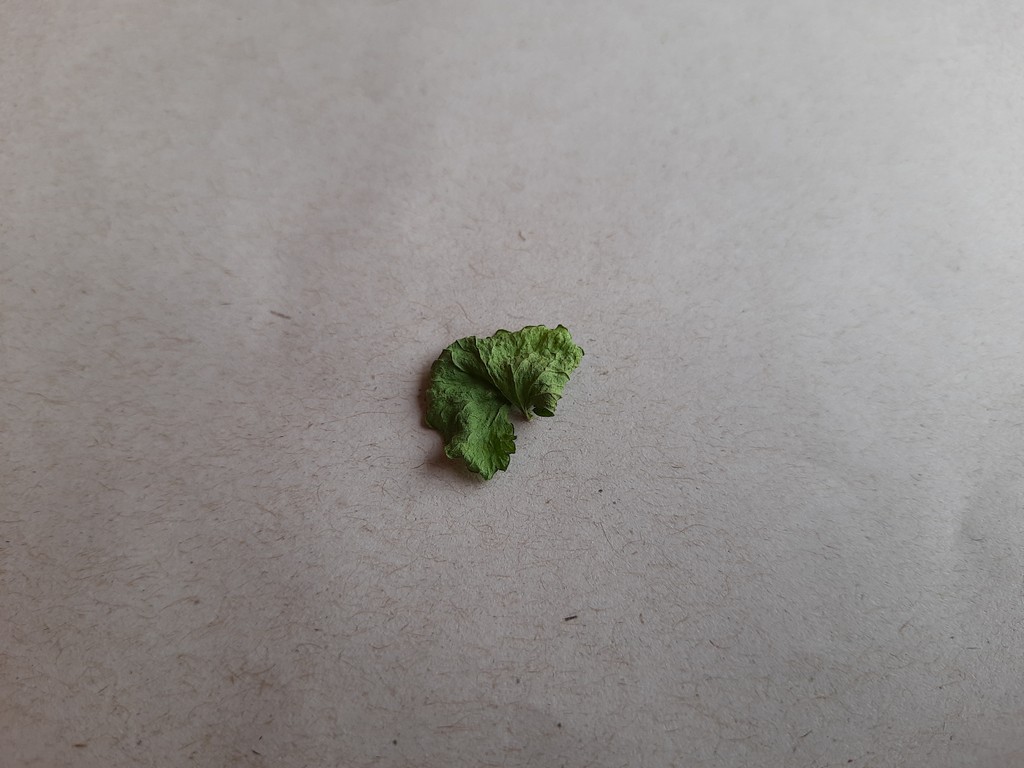
Label: Dried